William Harwar Parker

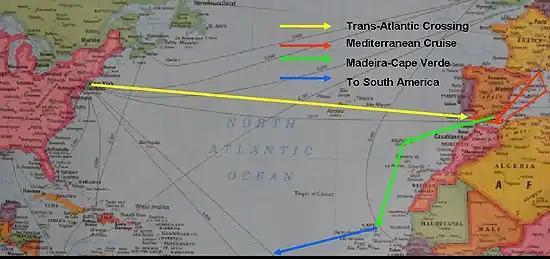
Cruise of the USS "Columbus" to Europe and South America (1842–1843)

In August 1852, "Cyane" sailed for Havana and nearly went aground near the Abaco Islands due to, what Parker believed, was incompetence on the part of the ship's sailing master. The ship then made port in Havana before sailing for Pensacola for supplies and provisions. In Pensacola, the ship found orders to return to Havana and, on this trip, the vessel was not as lucky and did ground itself near to Bahia Honda. As a result, the sailing master was transferred and Parker become Acting Master of "Cyane". When the ship transferred one of its lieutenants only a few days later, Parker was appointed an Acting Lieutenant. During this same period, Parker met the Vice President of the United States (William R. King), who was then traveling aboard .